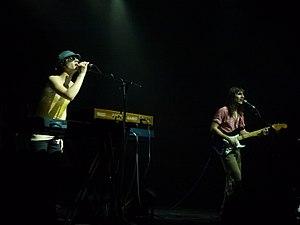
The Lemon Twigs est un groupe de pop rock américain originaire de Long Island créé par les frères Brian et Michael D’Addario.